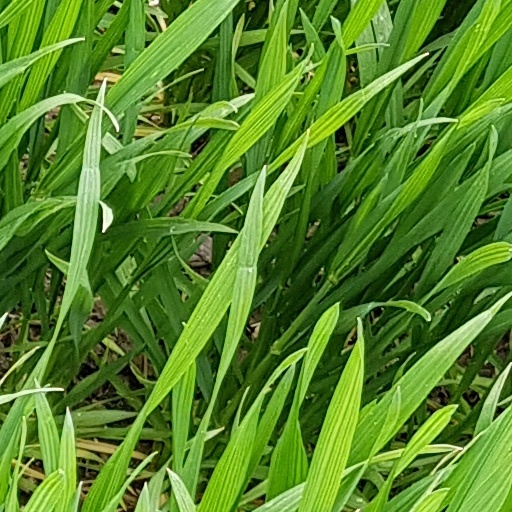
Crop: wheat